Steam engine

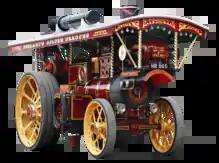
Steam powered road-locomotive from England

The next major step occurred when James Watt developed (1763–1775) an improved version of Newcomen's engine, with a separate condenser. Boulton and Watt's early engines used half as much coal as John Smeaton's improved version of Newcomen's. Newcomen's and Watt's early engines were "atmospheric". They were powered by air pressure pushing a piston into the partial vacuum generated by condensing steam, instead of the pressure of expanding steam. The engine cylinders had to be large because the only usable force acting on them was atmospheric pressure.